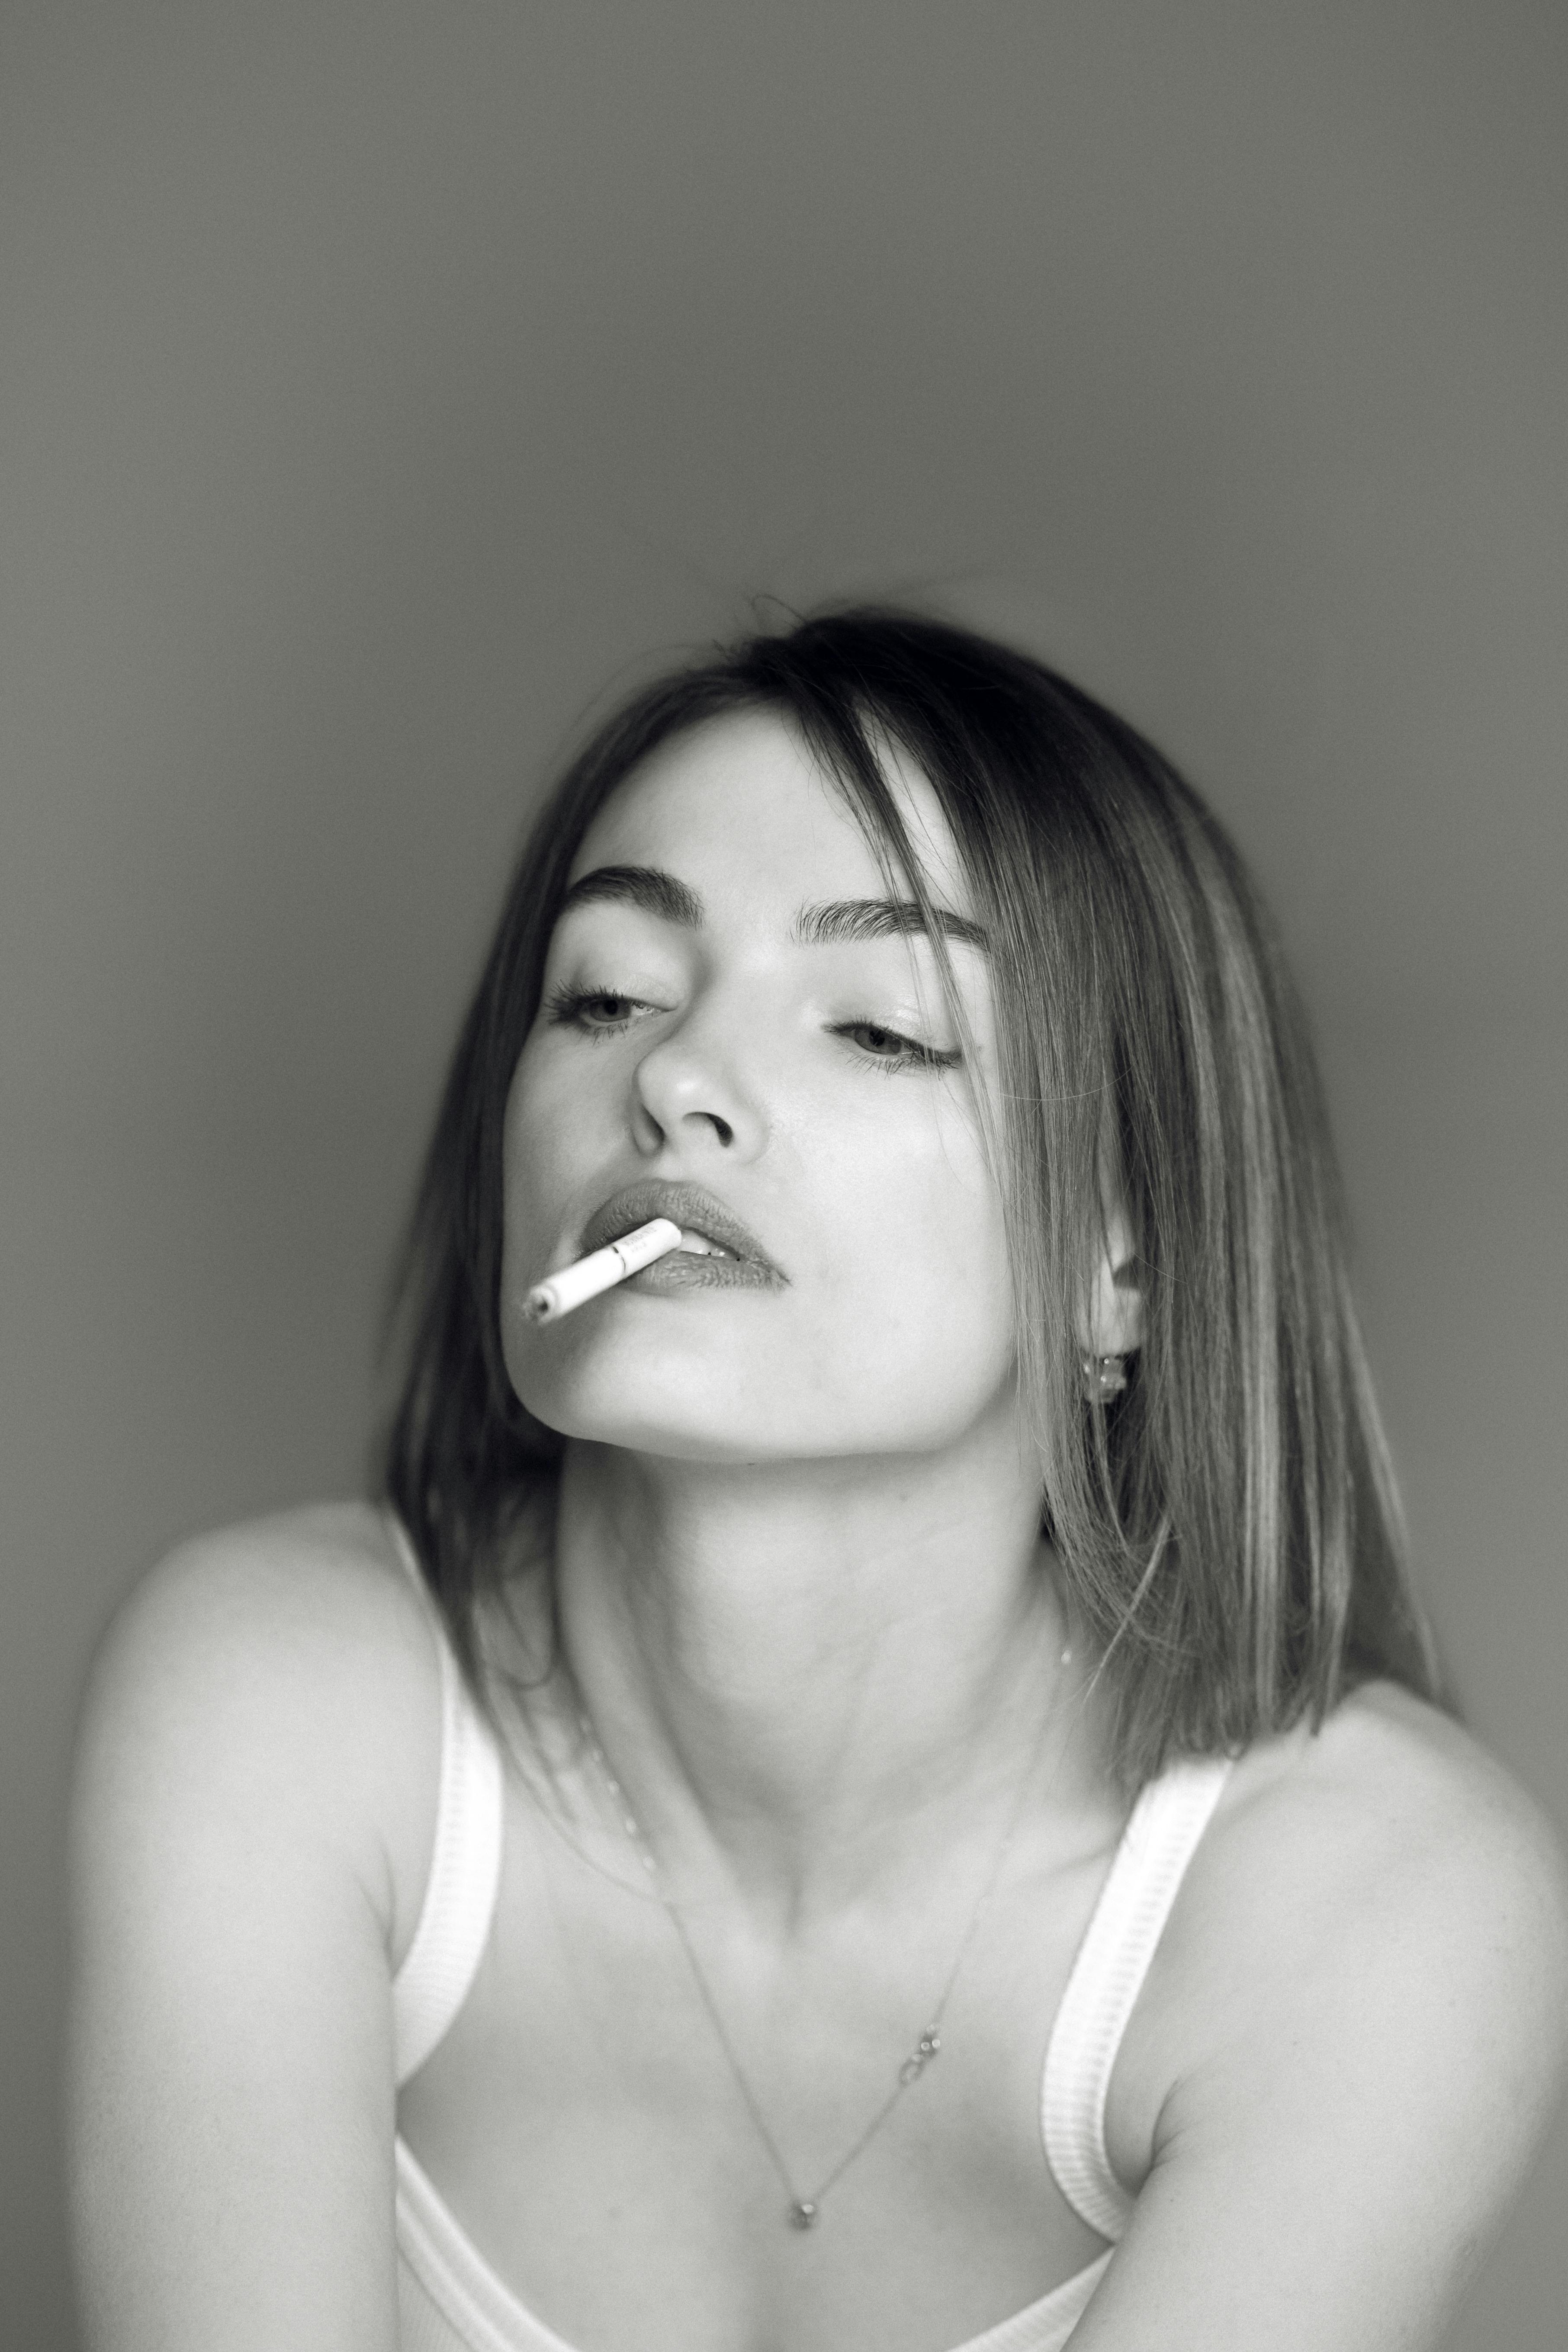
woman, nose, cheek, lip, shoulder, smile, eyelash, mouth, flash photography, jaw, neck, gesture, happy, black and white, camisoles, layered hair, black hair, Active tank, long hair, chest, elbow, monochrome photography, jewellery, throat, monochrome, art model, necklace, portrait photography, portrait, laugh, photo shoot, human leg, abdomen, child, model